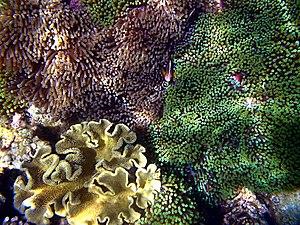
Le parc national de Mananara-Nord est un parc national de l’île de Madagascar, situé dans l’Océan Indien et créée en 1989.
L'Anémone de Mertens est une espèce d'anémone de mer de la famille des Stichodactylidés. Son nom honore la mémoire du naturaliste Karl Heinrich Mertens qui fit le tour du monde au cours de l'expédition de Friedrich von Lütke.